Nelson Piquet Jr.

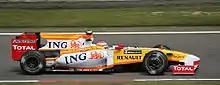
Piquet at the 2009 German Grand Prix

Despite rumours that he was on his way out, Renault decided to keep Piquet by signing him to a one-year contract. Alonso continued as his teammate, hoping to elevate Renault into title contention once again.